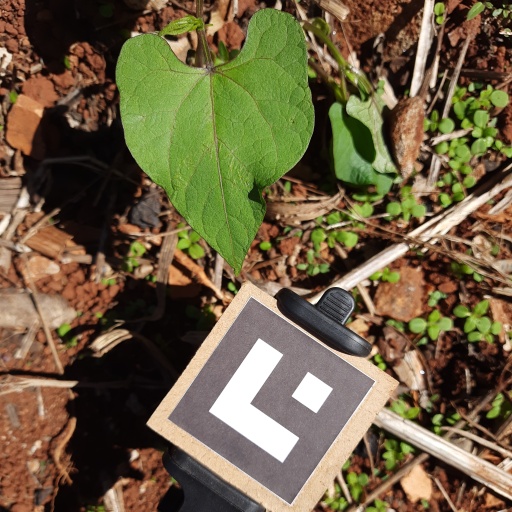
Observations: wavy surface, no eating holes, under sunlight